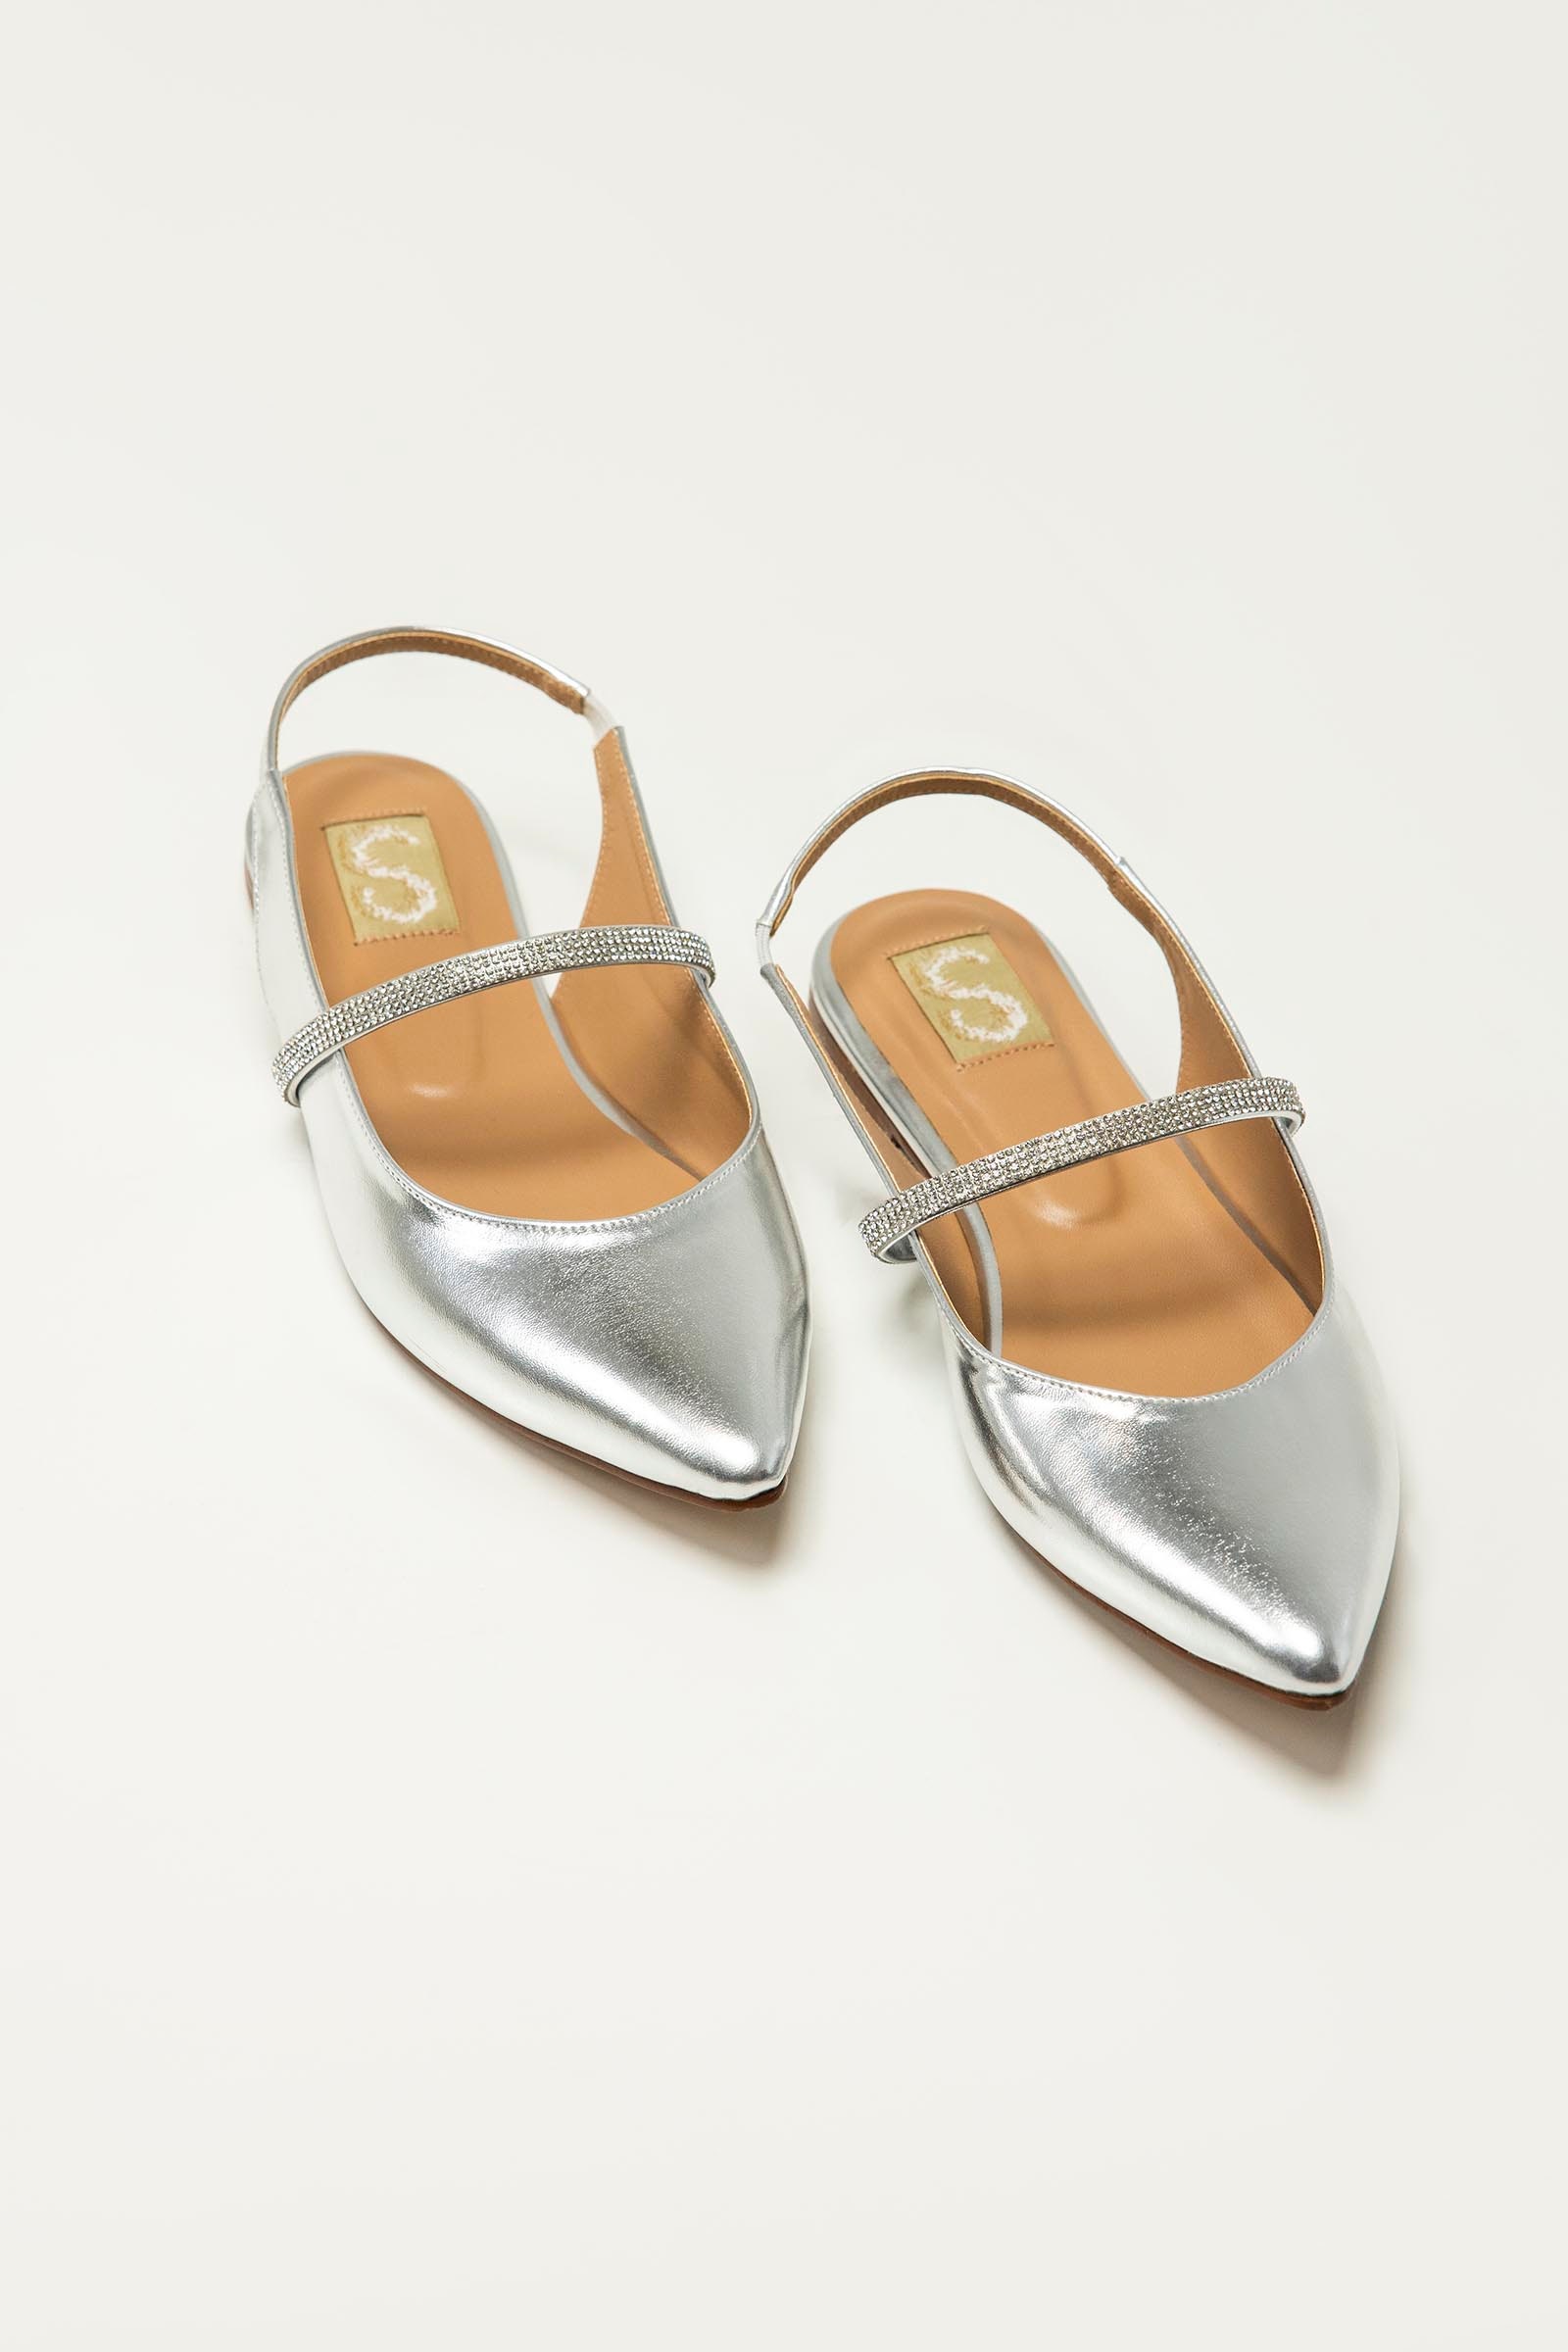
silver metallic leather lily slingback mule